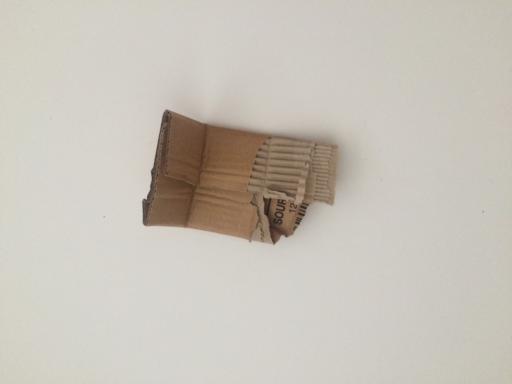
Waste category: cardboard